Església de Sant Joan de Sispony

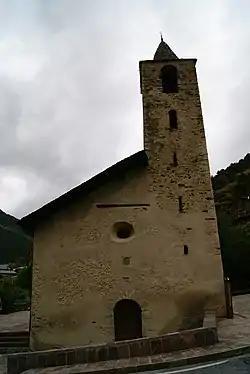

Església de Sant Joan de Sispony is a church located in Sispony, La Massana, Andorra, that had its construction finished in 1641. It replaced a previous Romanesque church in the area. created murals and other artwork for the church in the 19th century.